Seth Rollins

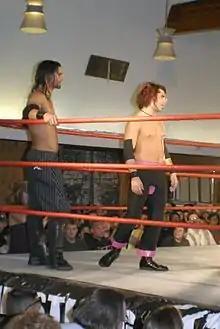

Lopez made his debut at the age of 19 on August 21, 2004, wrestling in the Iowa independent scene under the ring name Gixx. He then joined Ian Rotten's Independent Wrestling Association Mid-South (IWA) under the name Tyler Black, and entered the "Ted Petty Invitational Tournament", defeating Sal Thomaselli before being eliminated by Matt Sydal in the quarterfinals in Hammond, Indiana on September 23, 2005.